Li'l Abner (musical)

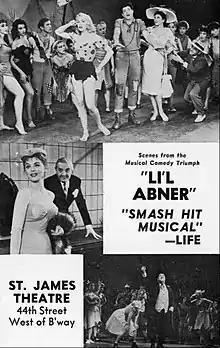
Promotional material for original Broadway production

The Broadway production, directed and choreographed by Michael Kidd and orchestrated by Philip J. Lang, opened on November 15, 1956, at the St. James Theatre where it ran for 693 performances. Alvin Colt designed the costumes, for which he was nominated for a Tony Award for Best Costume Design. The wardrobe is on display at the Costume World Broadway Collection in Pompano Beach, Florida.